SL79

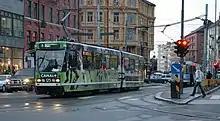
A series two SL79 at Majorstuen.

The SL79 make up 40 of the 72 trams in the system, supplementing the newer SL95. Following the delivery of the SL95 low-floor trams in 1999 and 2000, Oslo Sporveier has a pure articulated fleet. The newer series has a greater turning radius, heavier axle load and is two-directional. The radius and axle load of the SL95 makes it impossible for it to operate around Majorstuen, requiring lines 11, 12 and 19 to use SL79-units. With the 1999-extension of the Ullevål Hageby Line to Rikshospitalet, the tramway received its first terminus without a balloon loop, making it necessary for lines 17 and 18 to be served only by SL95 units. These also serve line 13, since it is a continuation of the service along the Sinsen Line from Majorstuen. The SL79 operate on the Briskeby, Ekeberg, Frogner, Gamleby, Grünerløkka–Torshov, Kjelsås and Vika Lines. Each service has a ten-minute headway, giving a five-minute interval on section that are served by two lines.